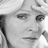
Emotion: sad